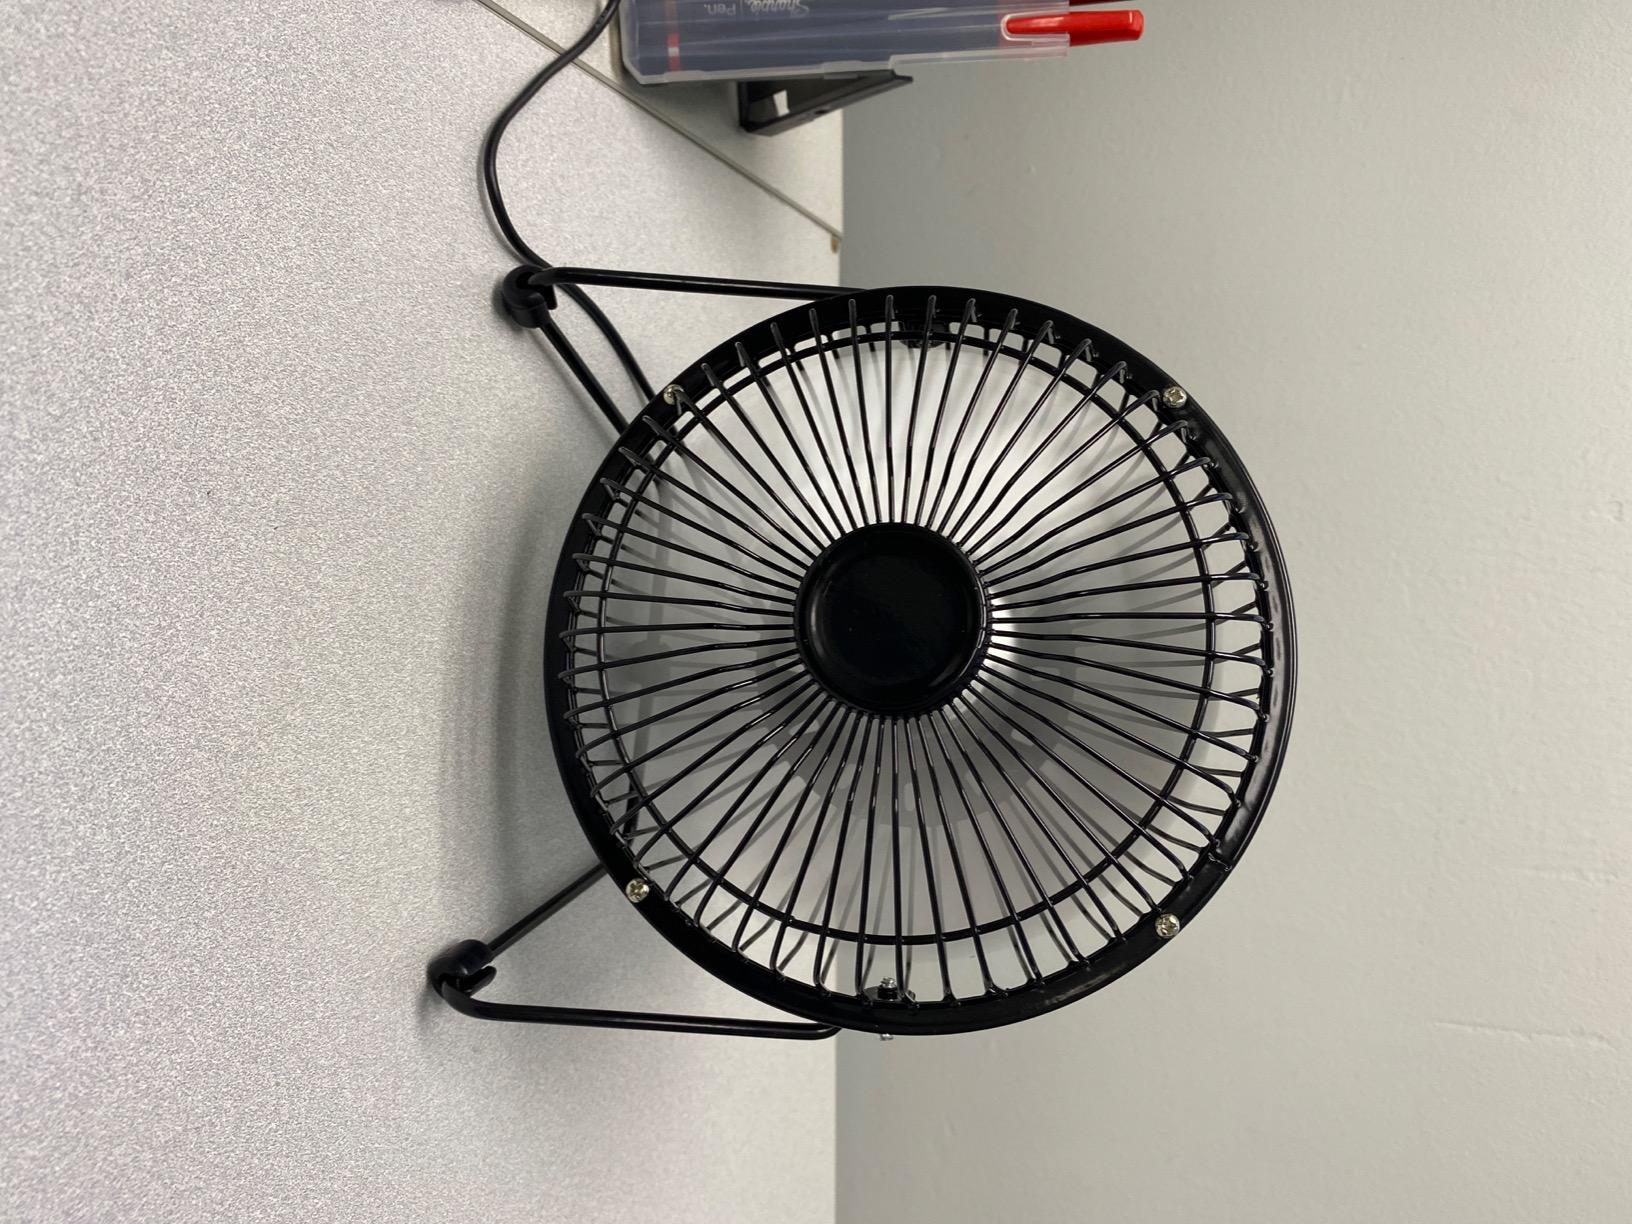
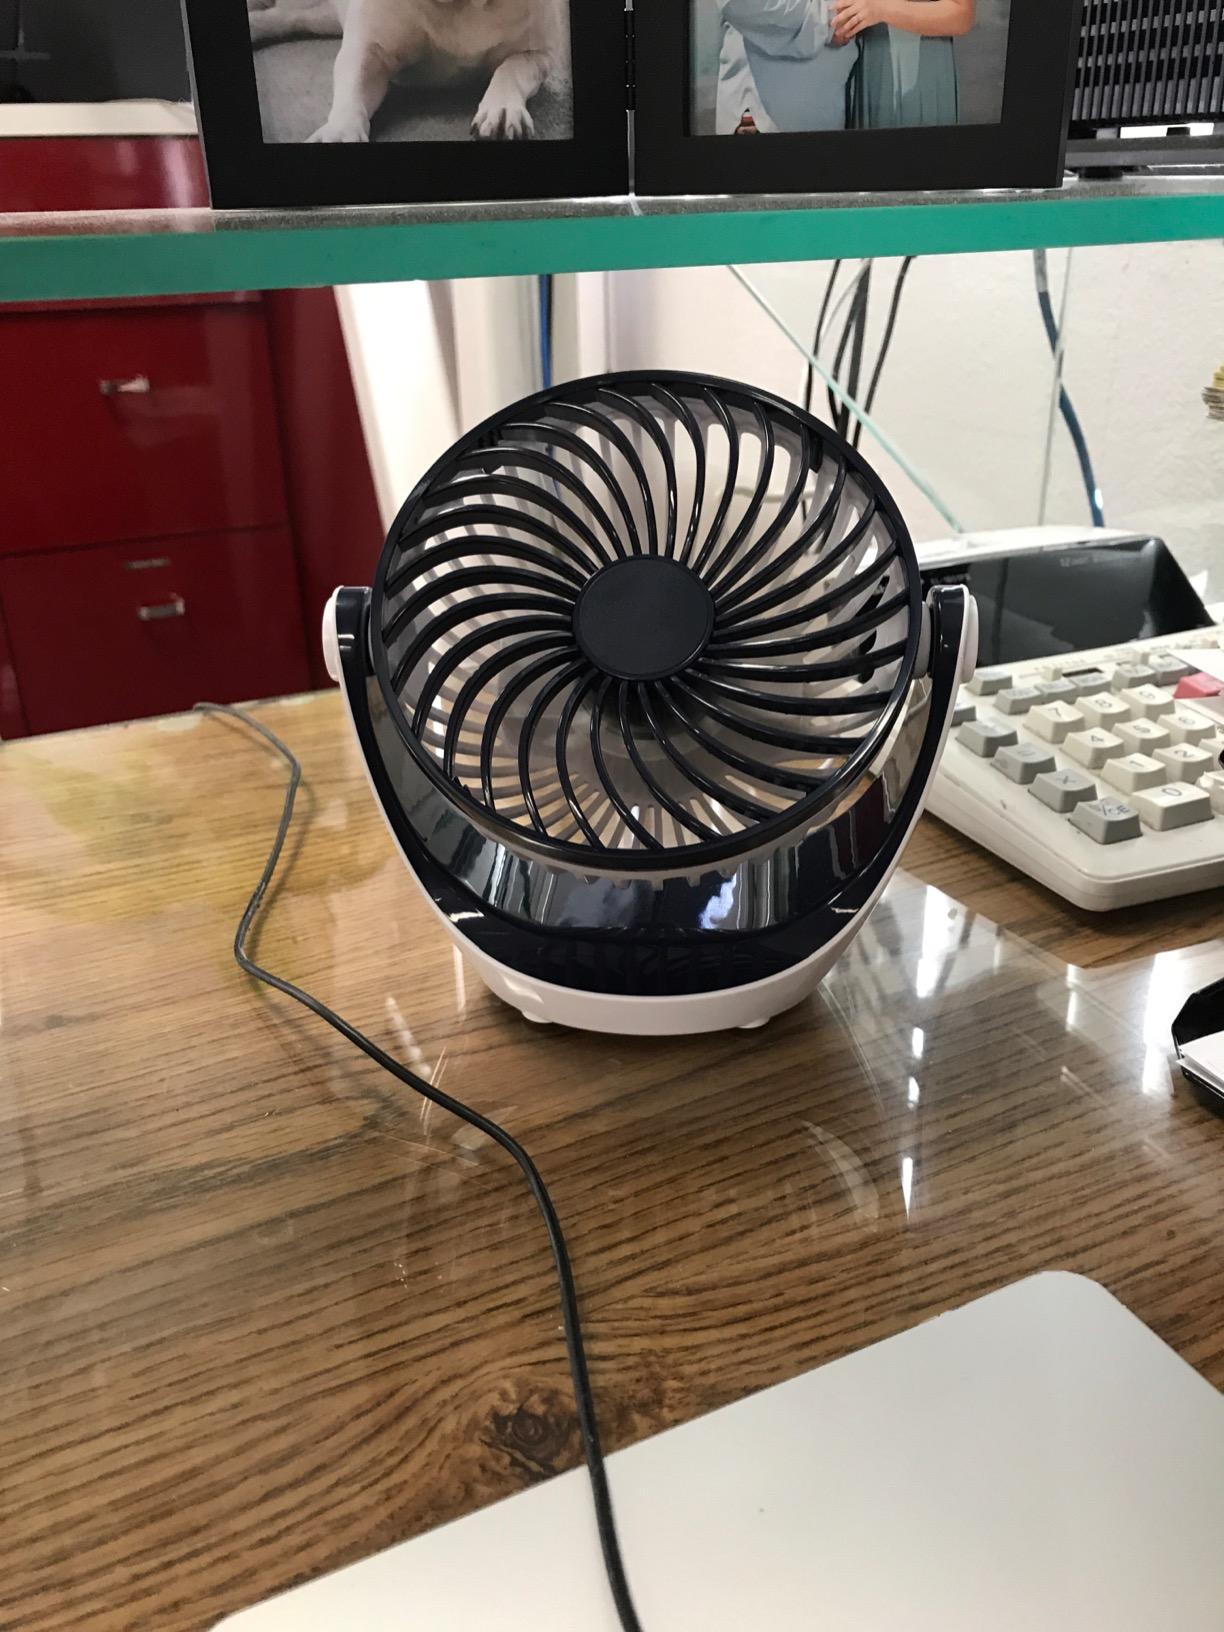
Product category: fan
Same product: no